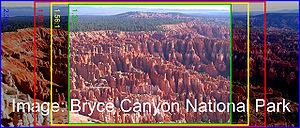
Le terme recadrage ou « pan and scan » fait référence à un procédé et à un type de cadrage d'une image ou une source vidéo affichée sur un écran informatique ou de télévision.